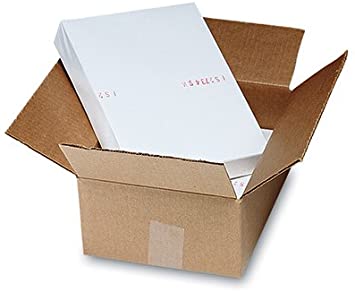
Label: cardboard